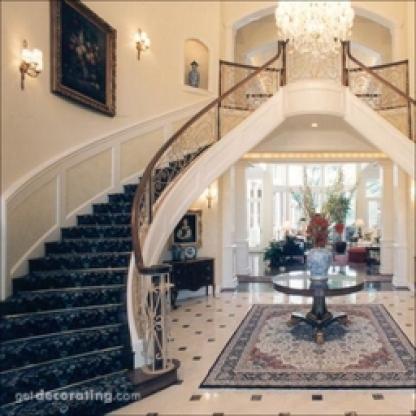
Scene: Indoor